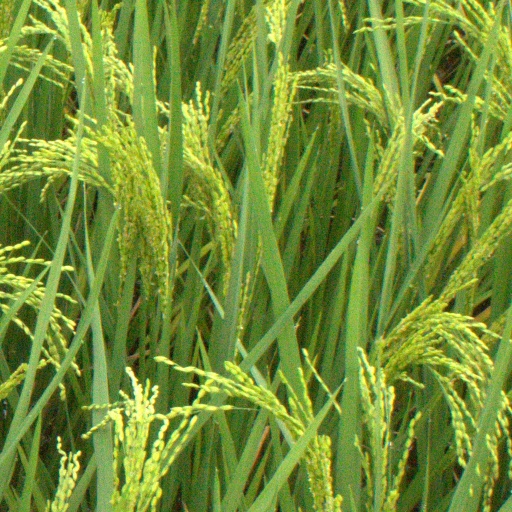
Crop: rice